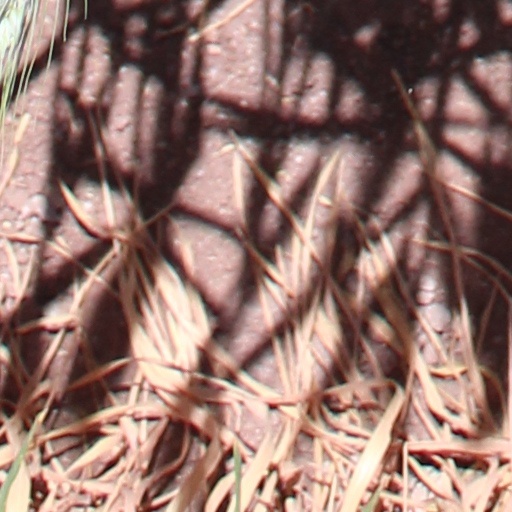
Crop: wheat